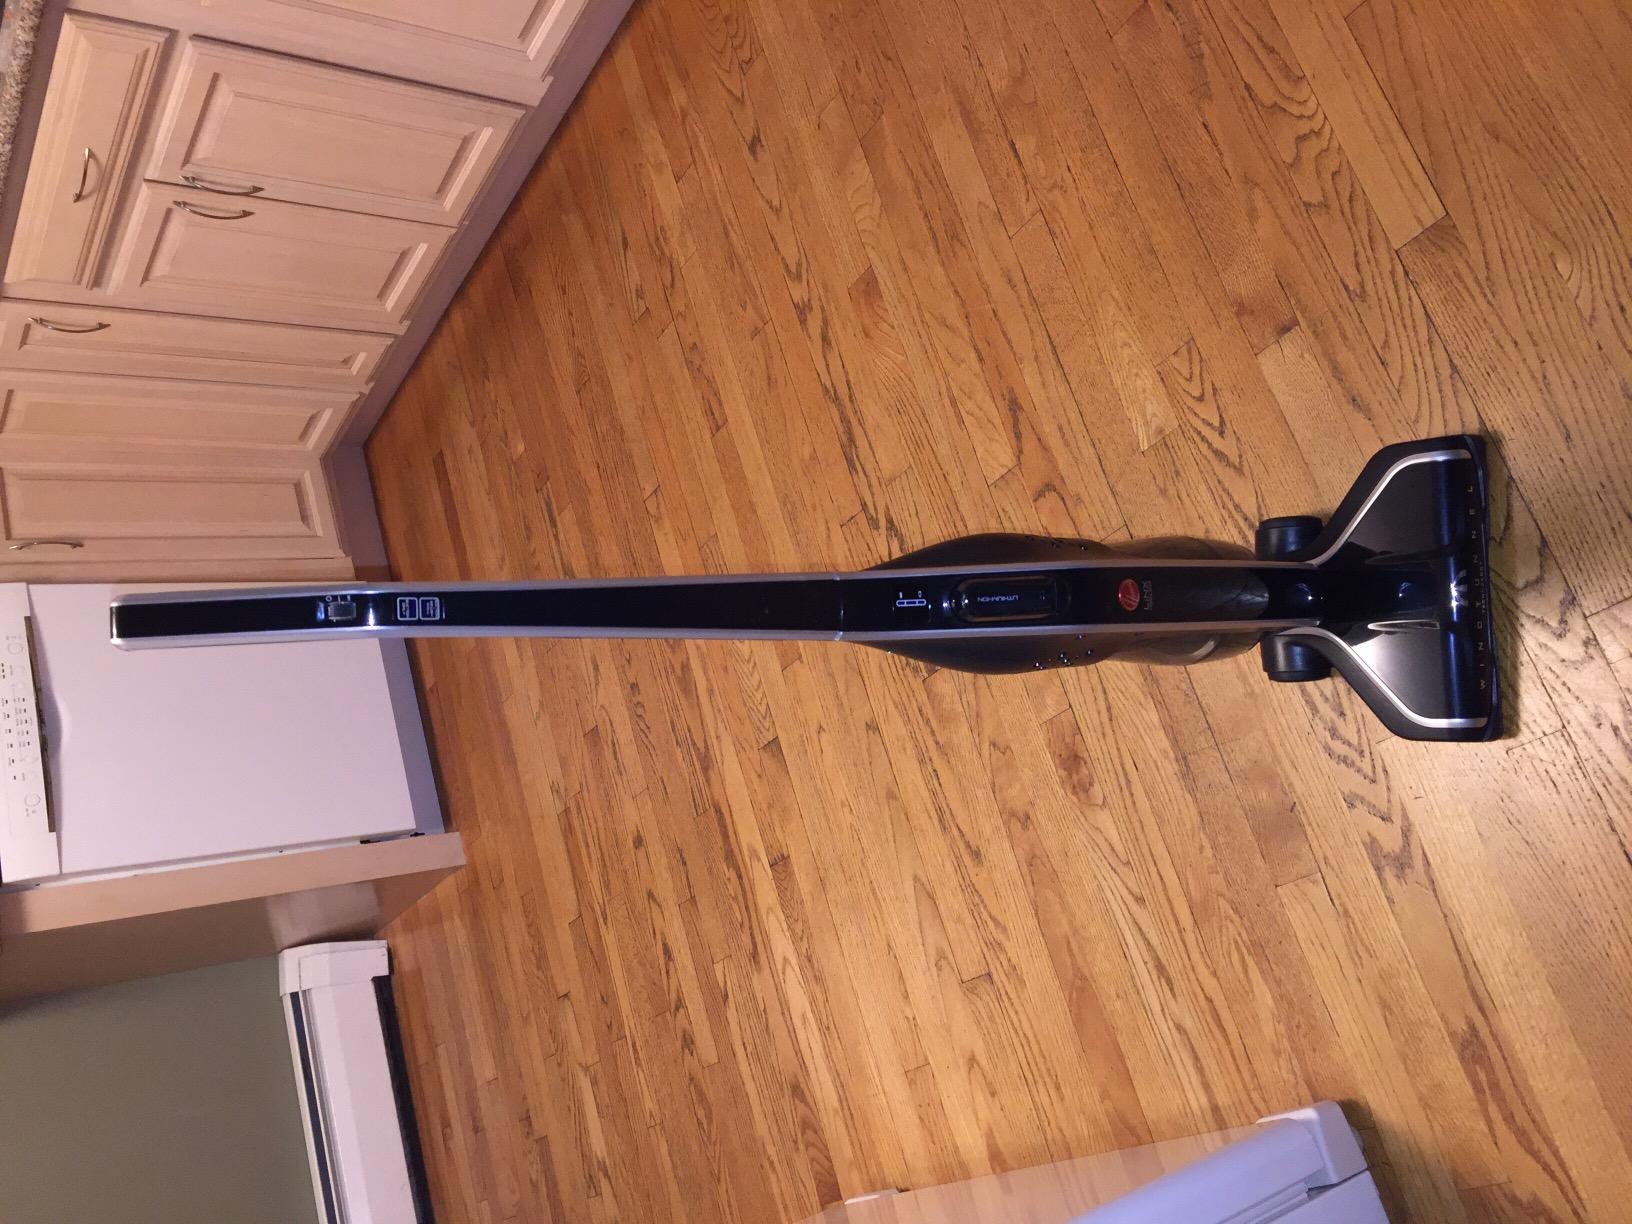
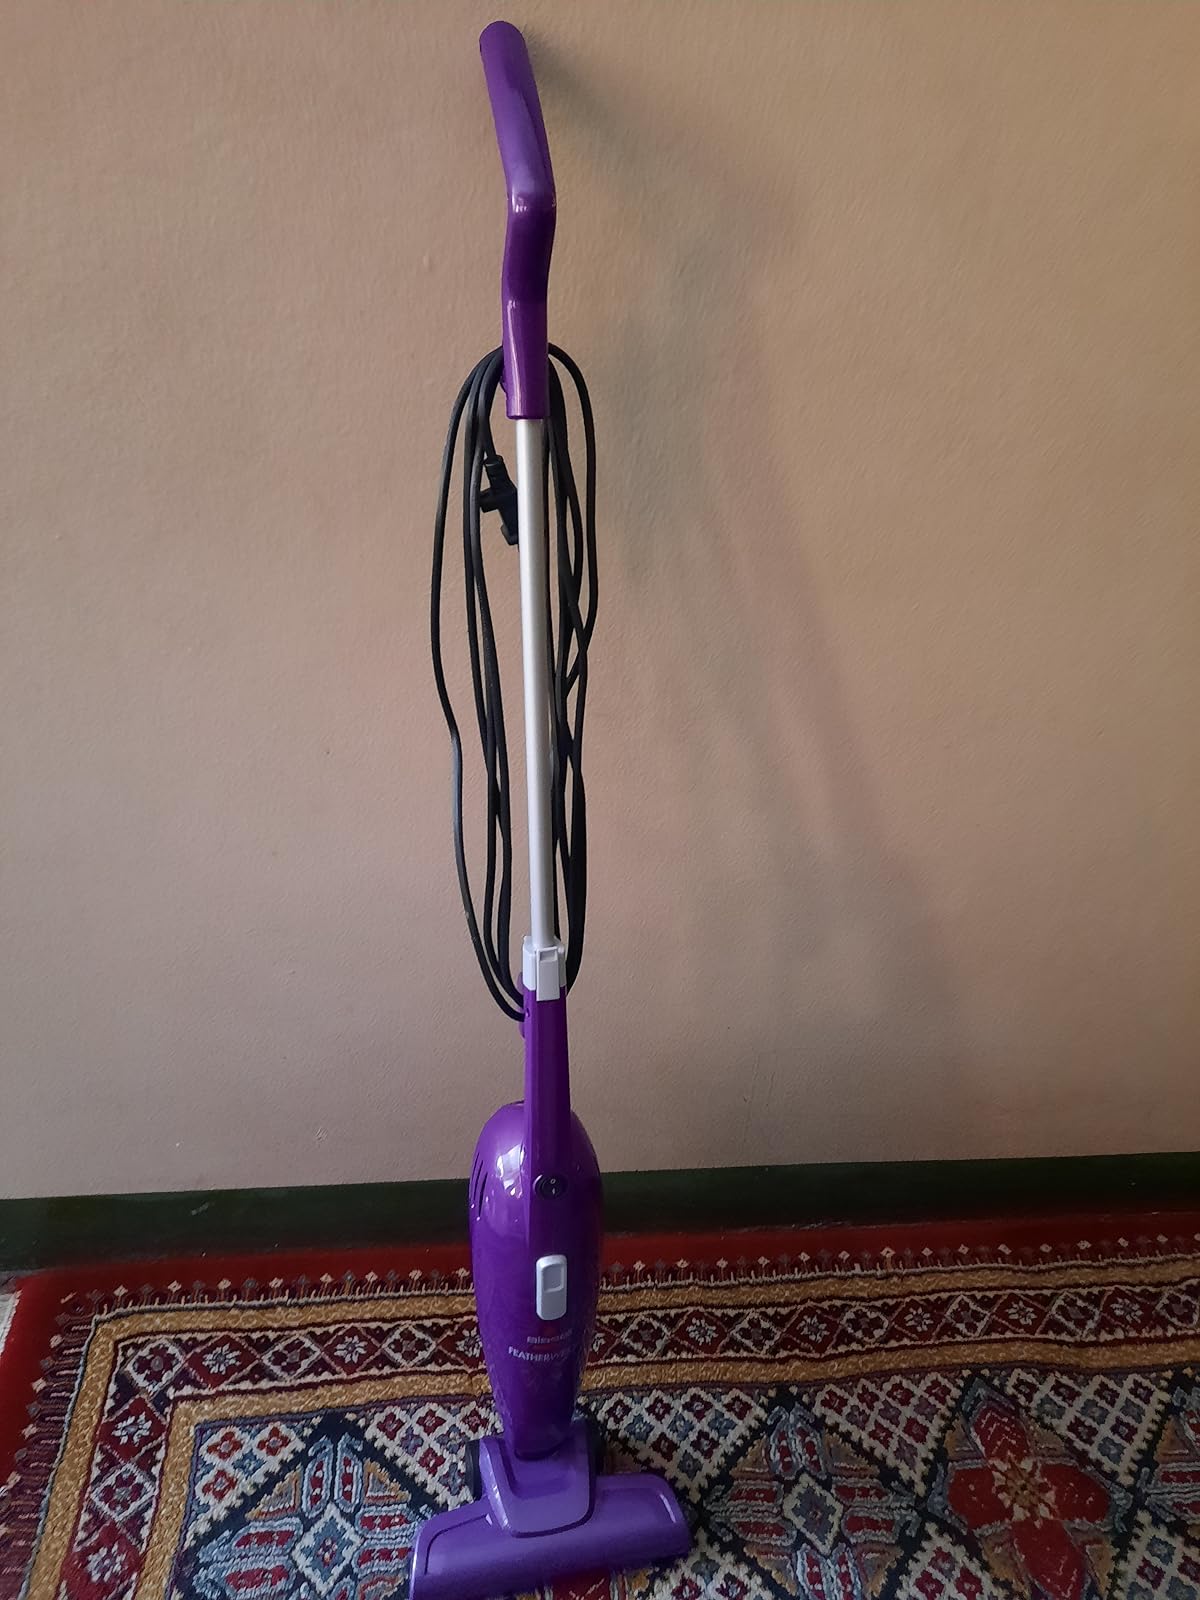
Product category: items_vacuum
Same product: no